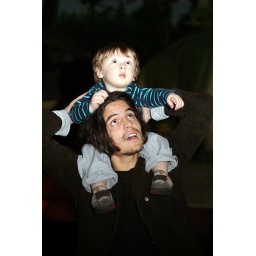
best seat in the house